Korean Buddhist sculpture

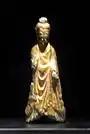
Standing Buddha, Baekje, mid-6th century. Gilt bronze, h. 9.4 cm. Buyeo National Museum.

Baekje sculpture of the 6th century reflect the influence of the native and foreign regimes ruling China during the period of Northern and Southern dynasties. While Korean and Chinese records show direct diplomatic contacts between Baekje and the Northern Wei dynasty occurred during this time period, they pale in comparison to the numerous diplomatic missions between Baekje and the southern dynasties of China. Further complicating the understanding of the source of inspiration for Baekje Buddhist sculpture is the fact that the southern dynasties were influential in the development of northern sculpture and the fact that few images from the southern regimes have survived.